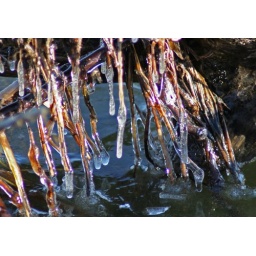
A morning walk by the shore -- water whipped up by a windstorm has glazed the branches and stones along the shore.